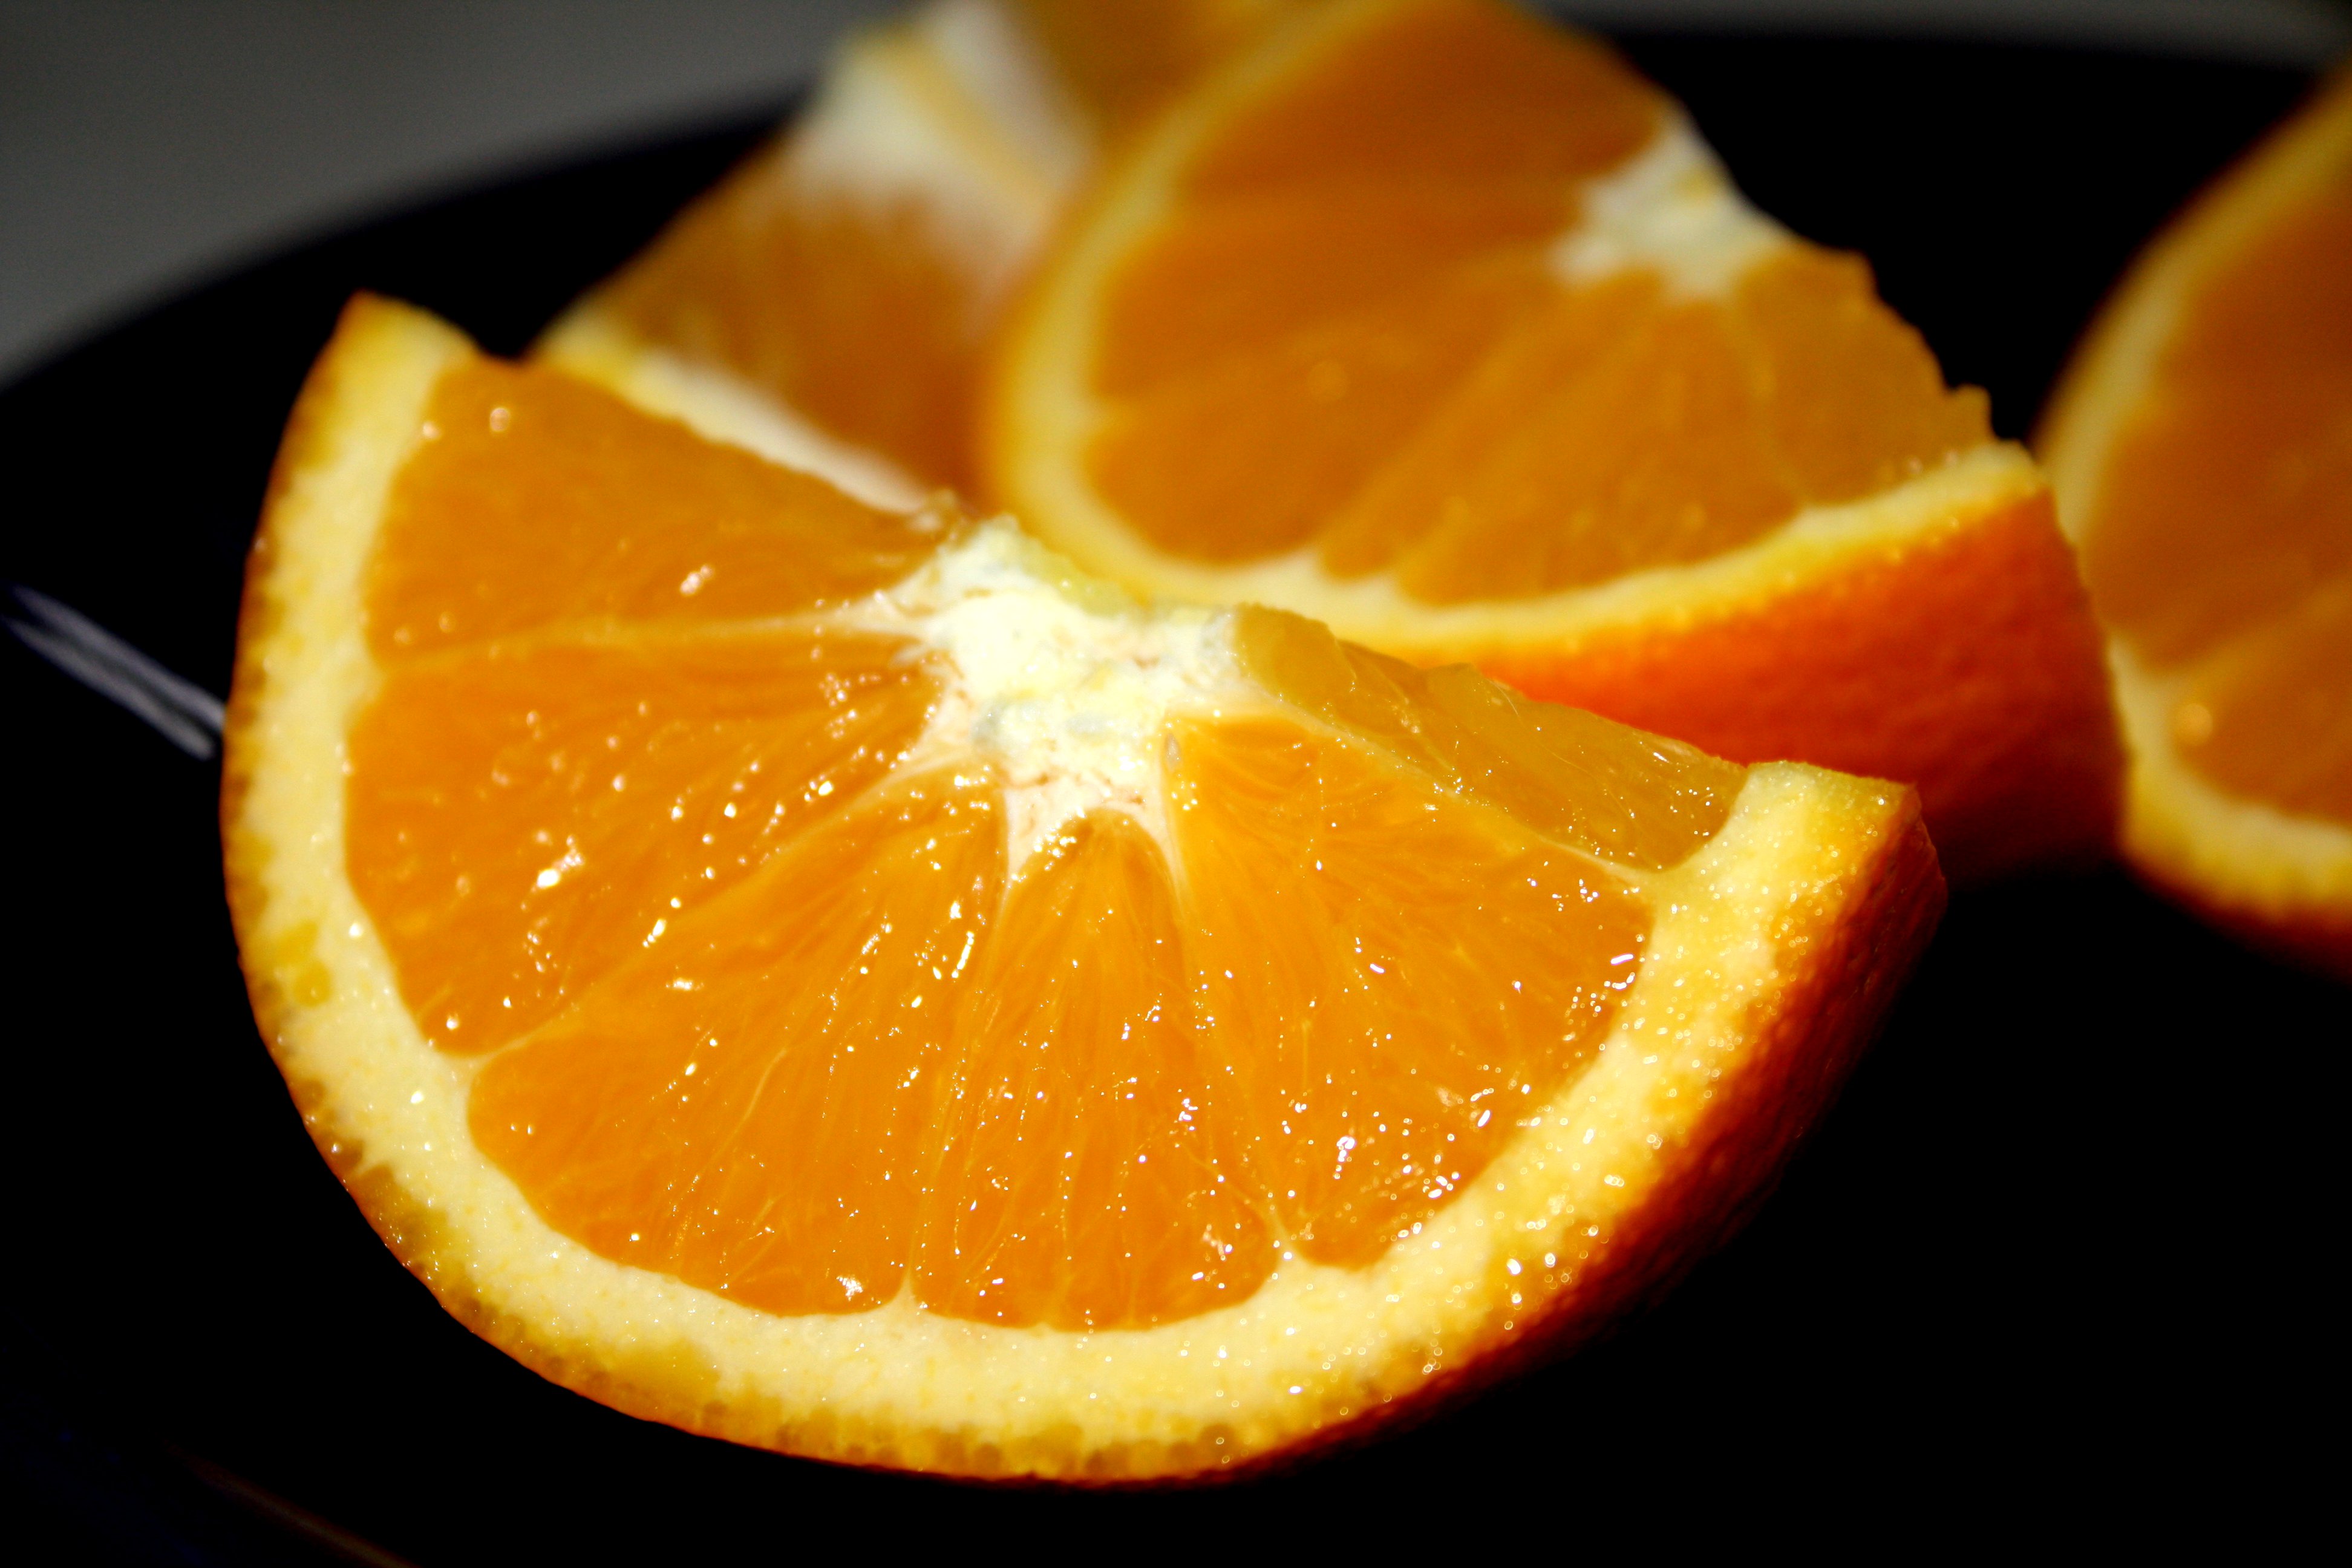
Label: Orange